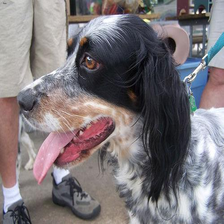
Species: dog
Breed: english setter